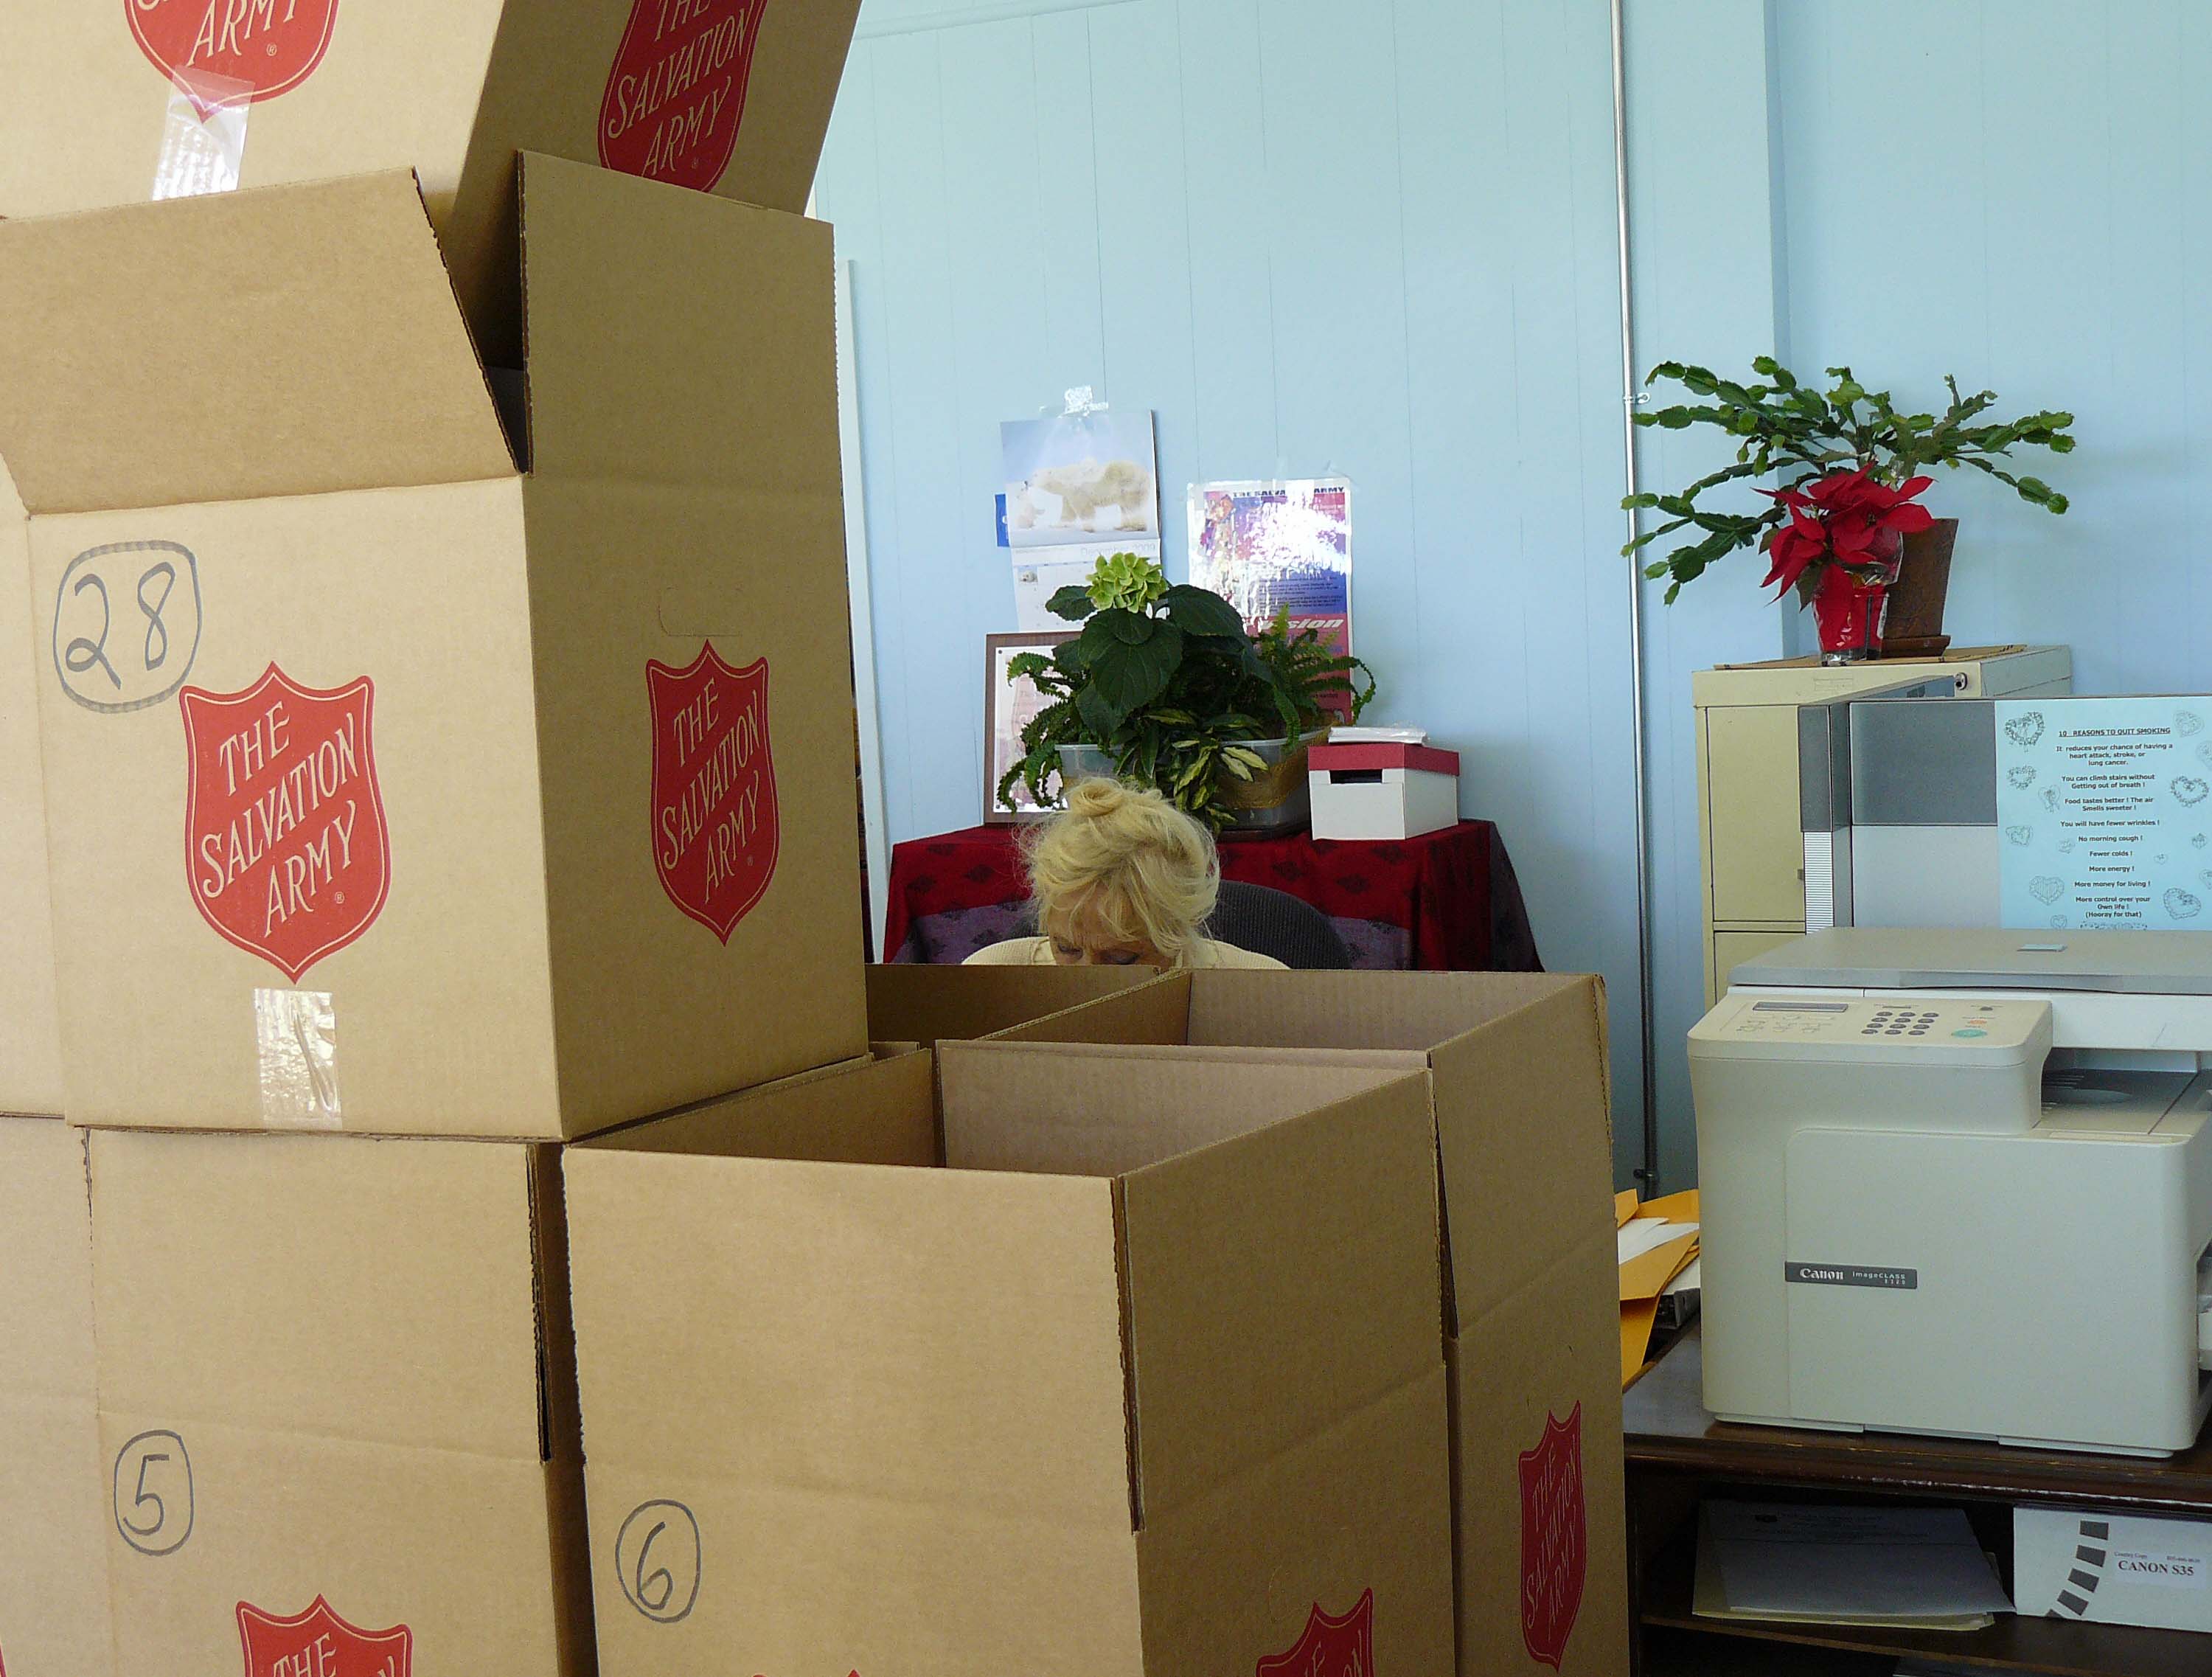
furniture, room, interior design, art, design, joycecory, docentjoyce, salvationarmy, morrobaysalvationarmy